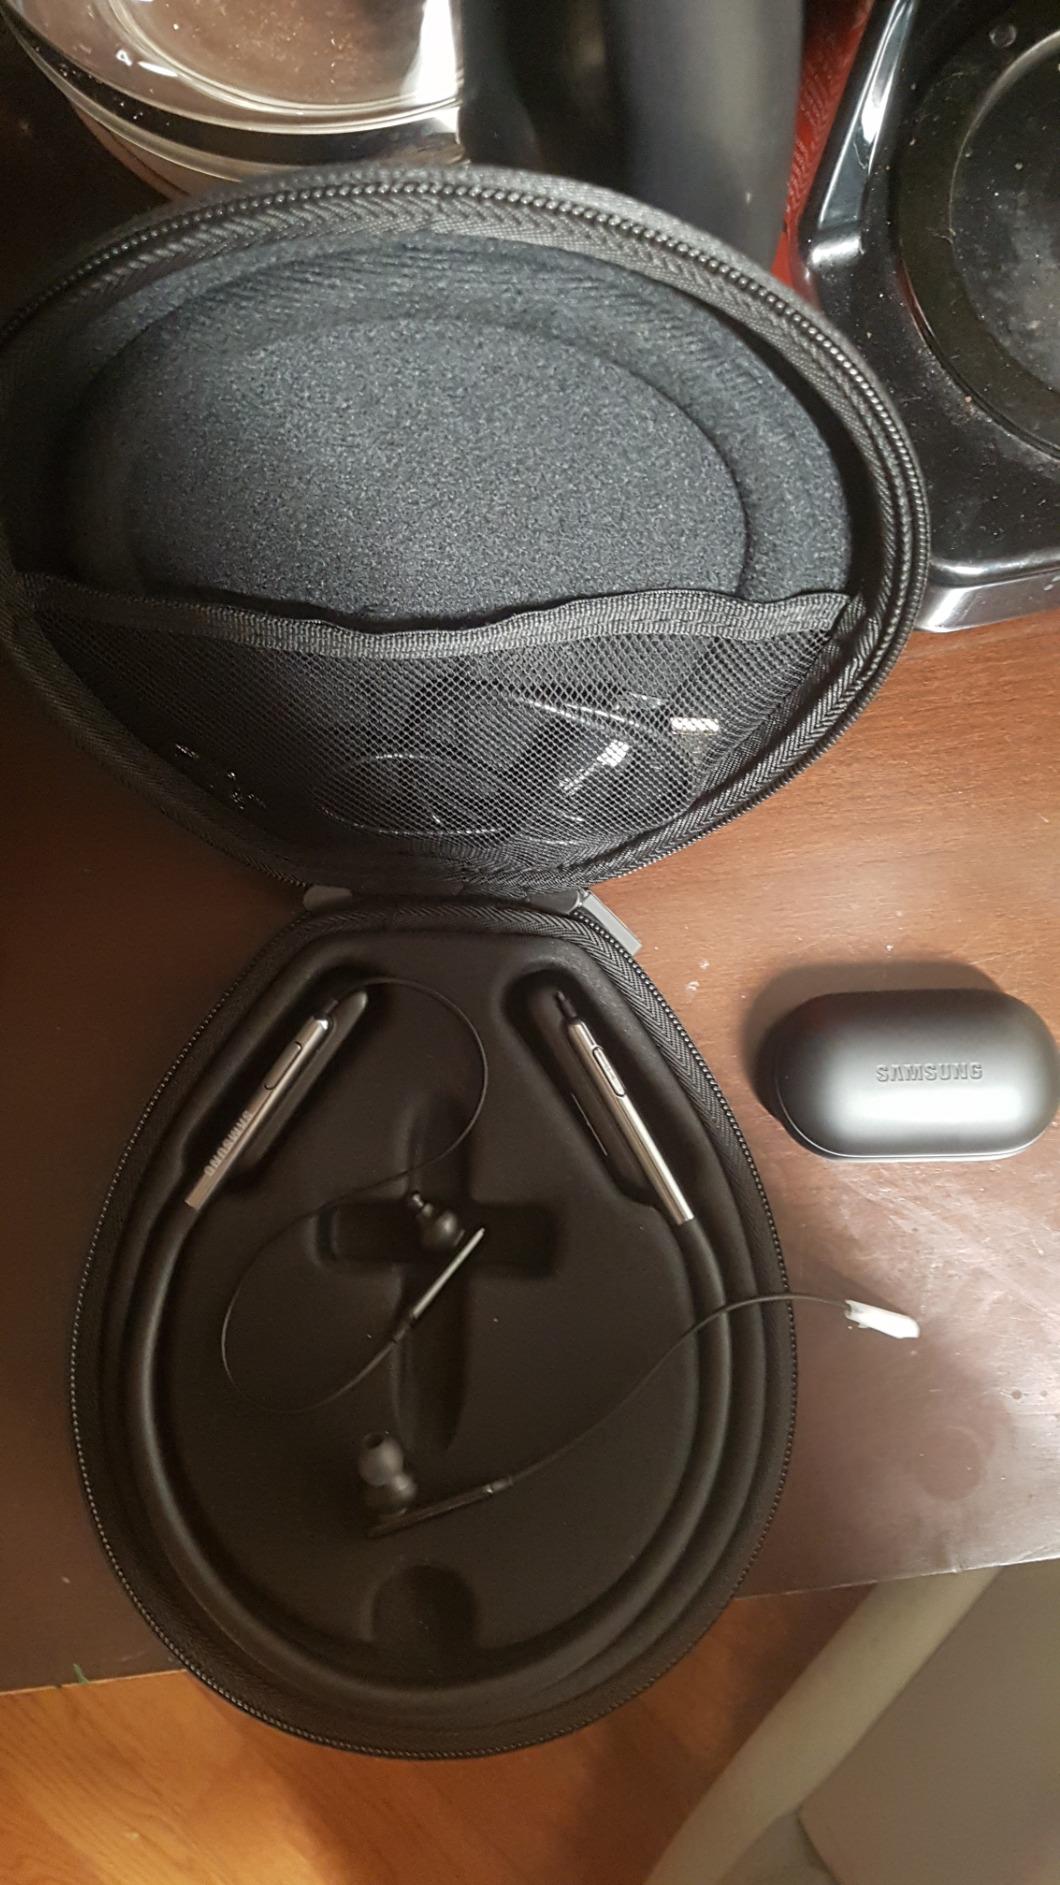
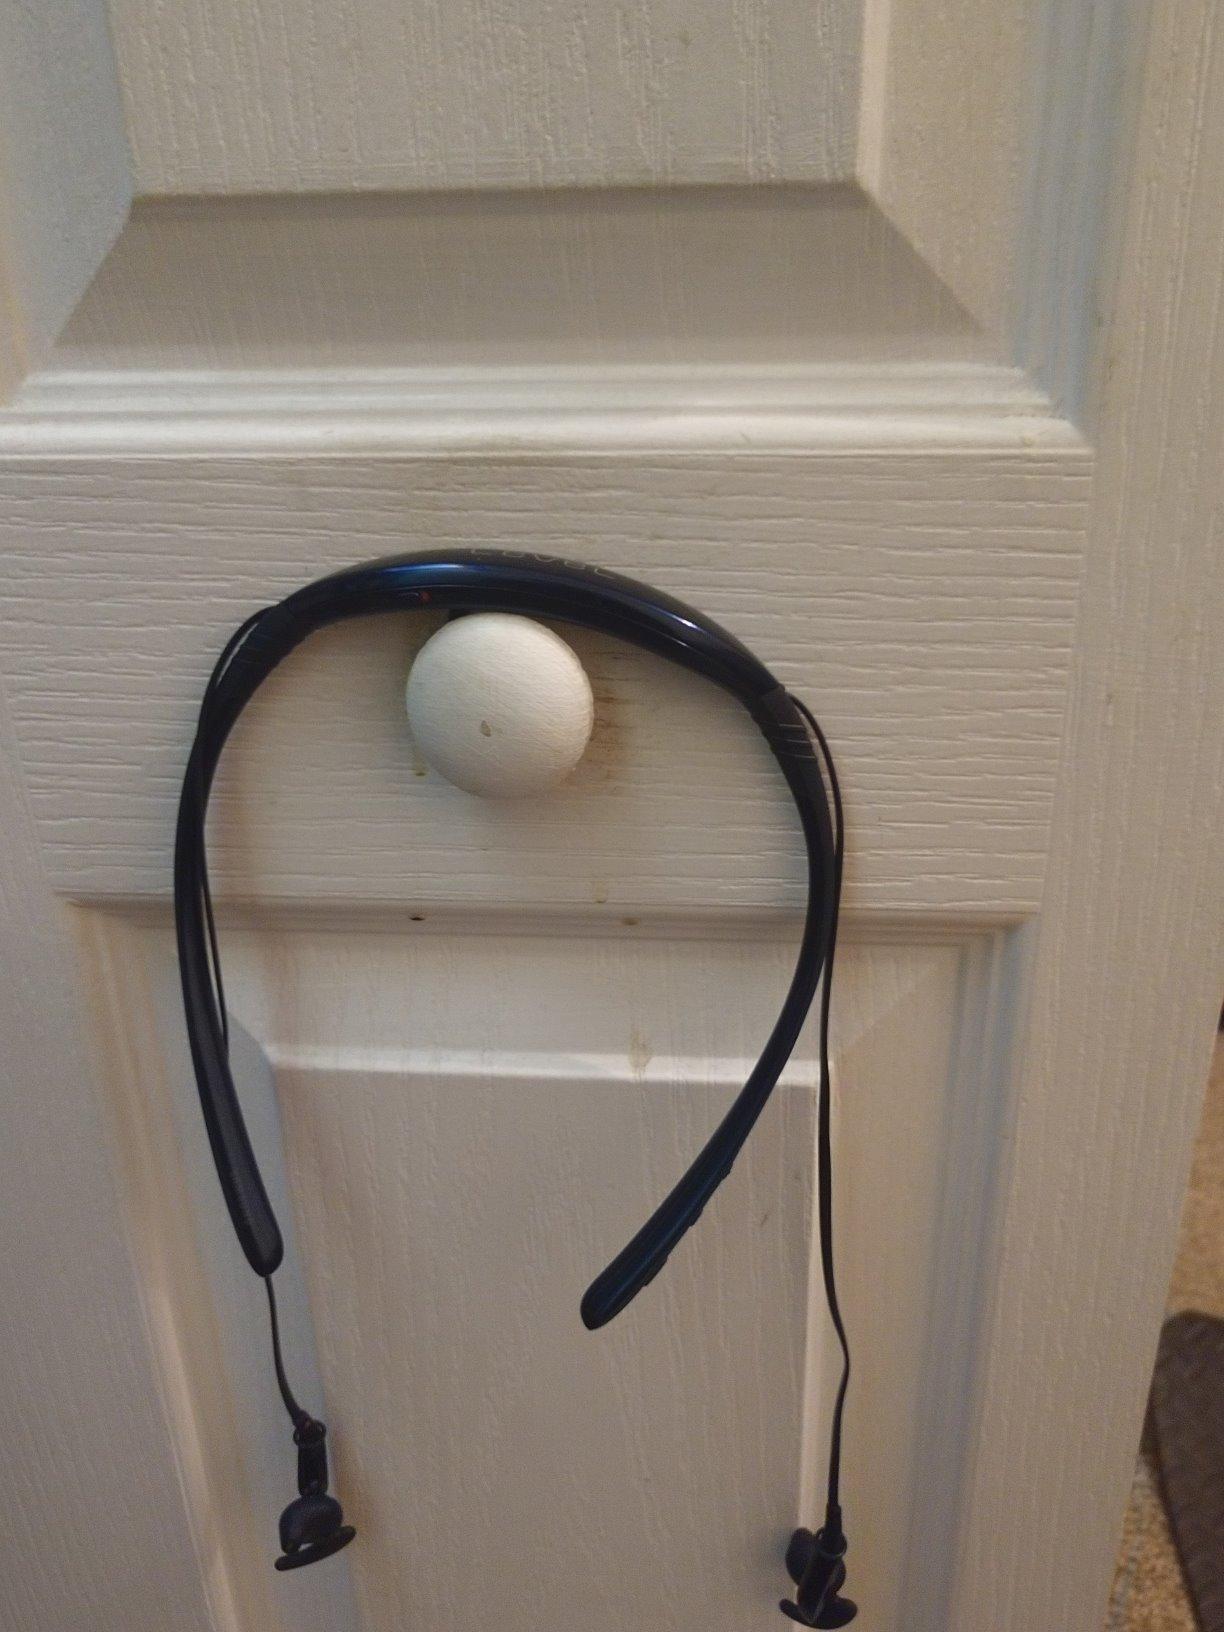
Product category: headphones
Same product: no